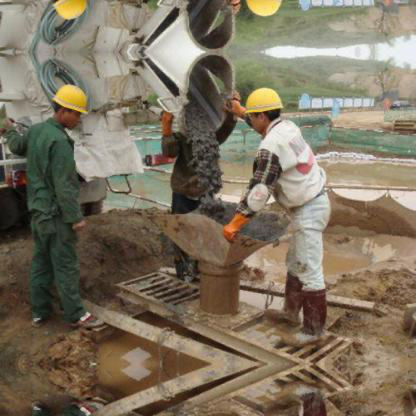
Objects in the image:
label: helmet
label: helmet
label: helmet
label: helmet